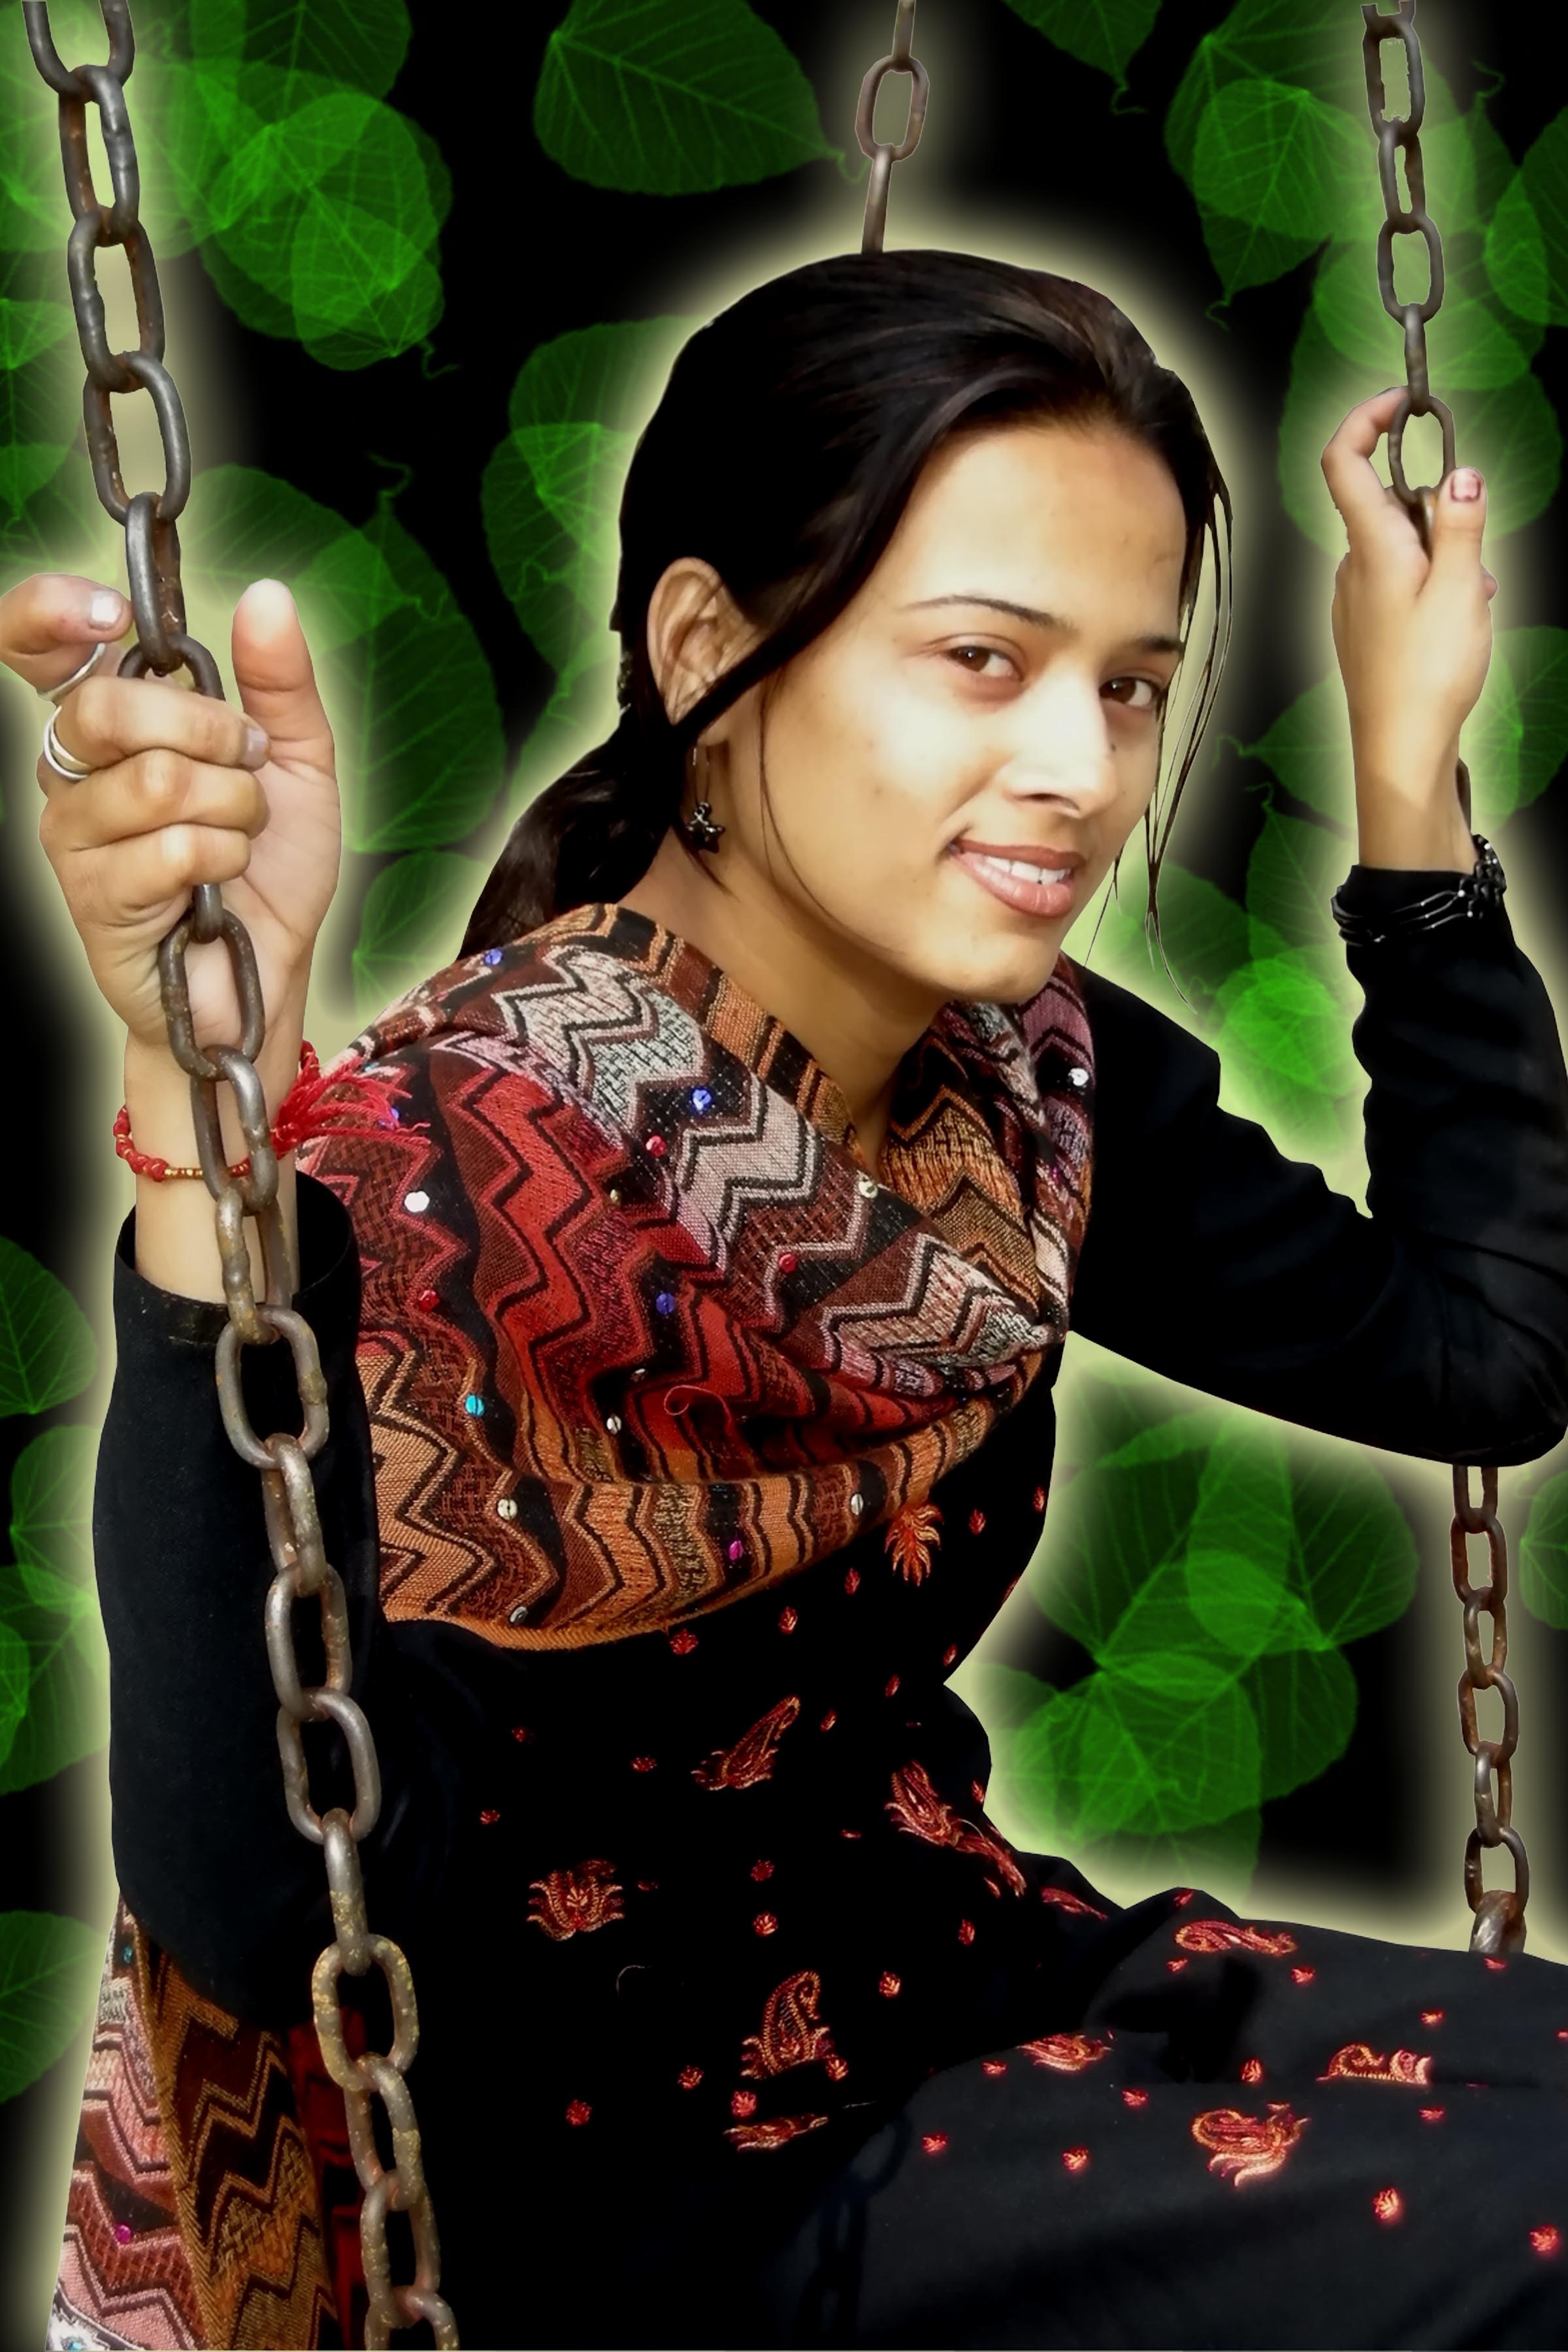
girl, cute, pattern, model, face, beauty, beautiful, abdomen, photo shoot